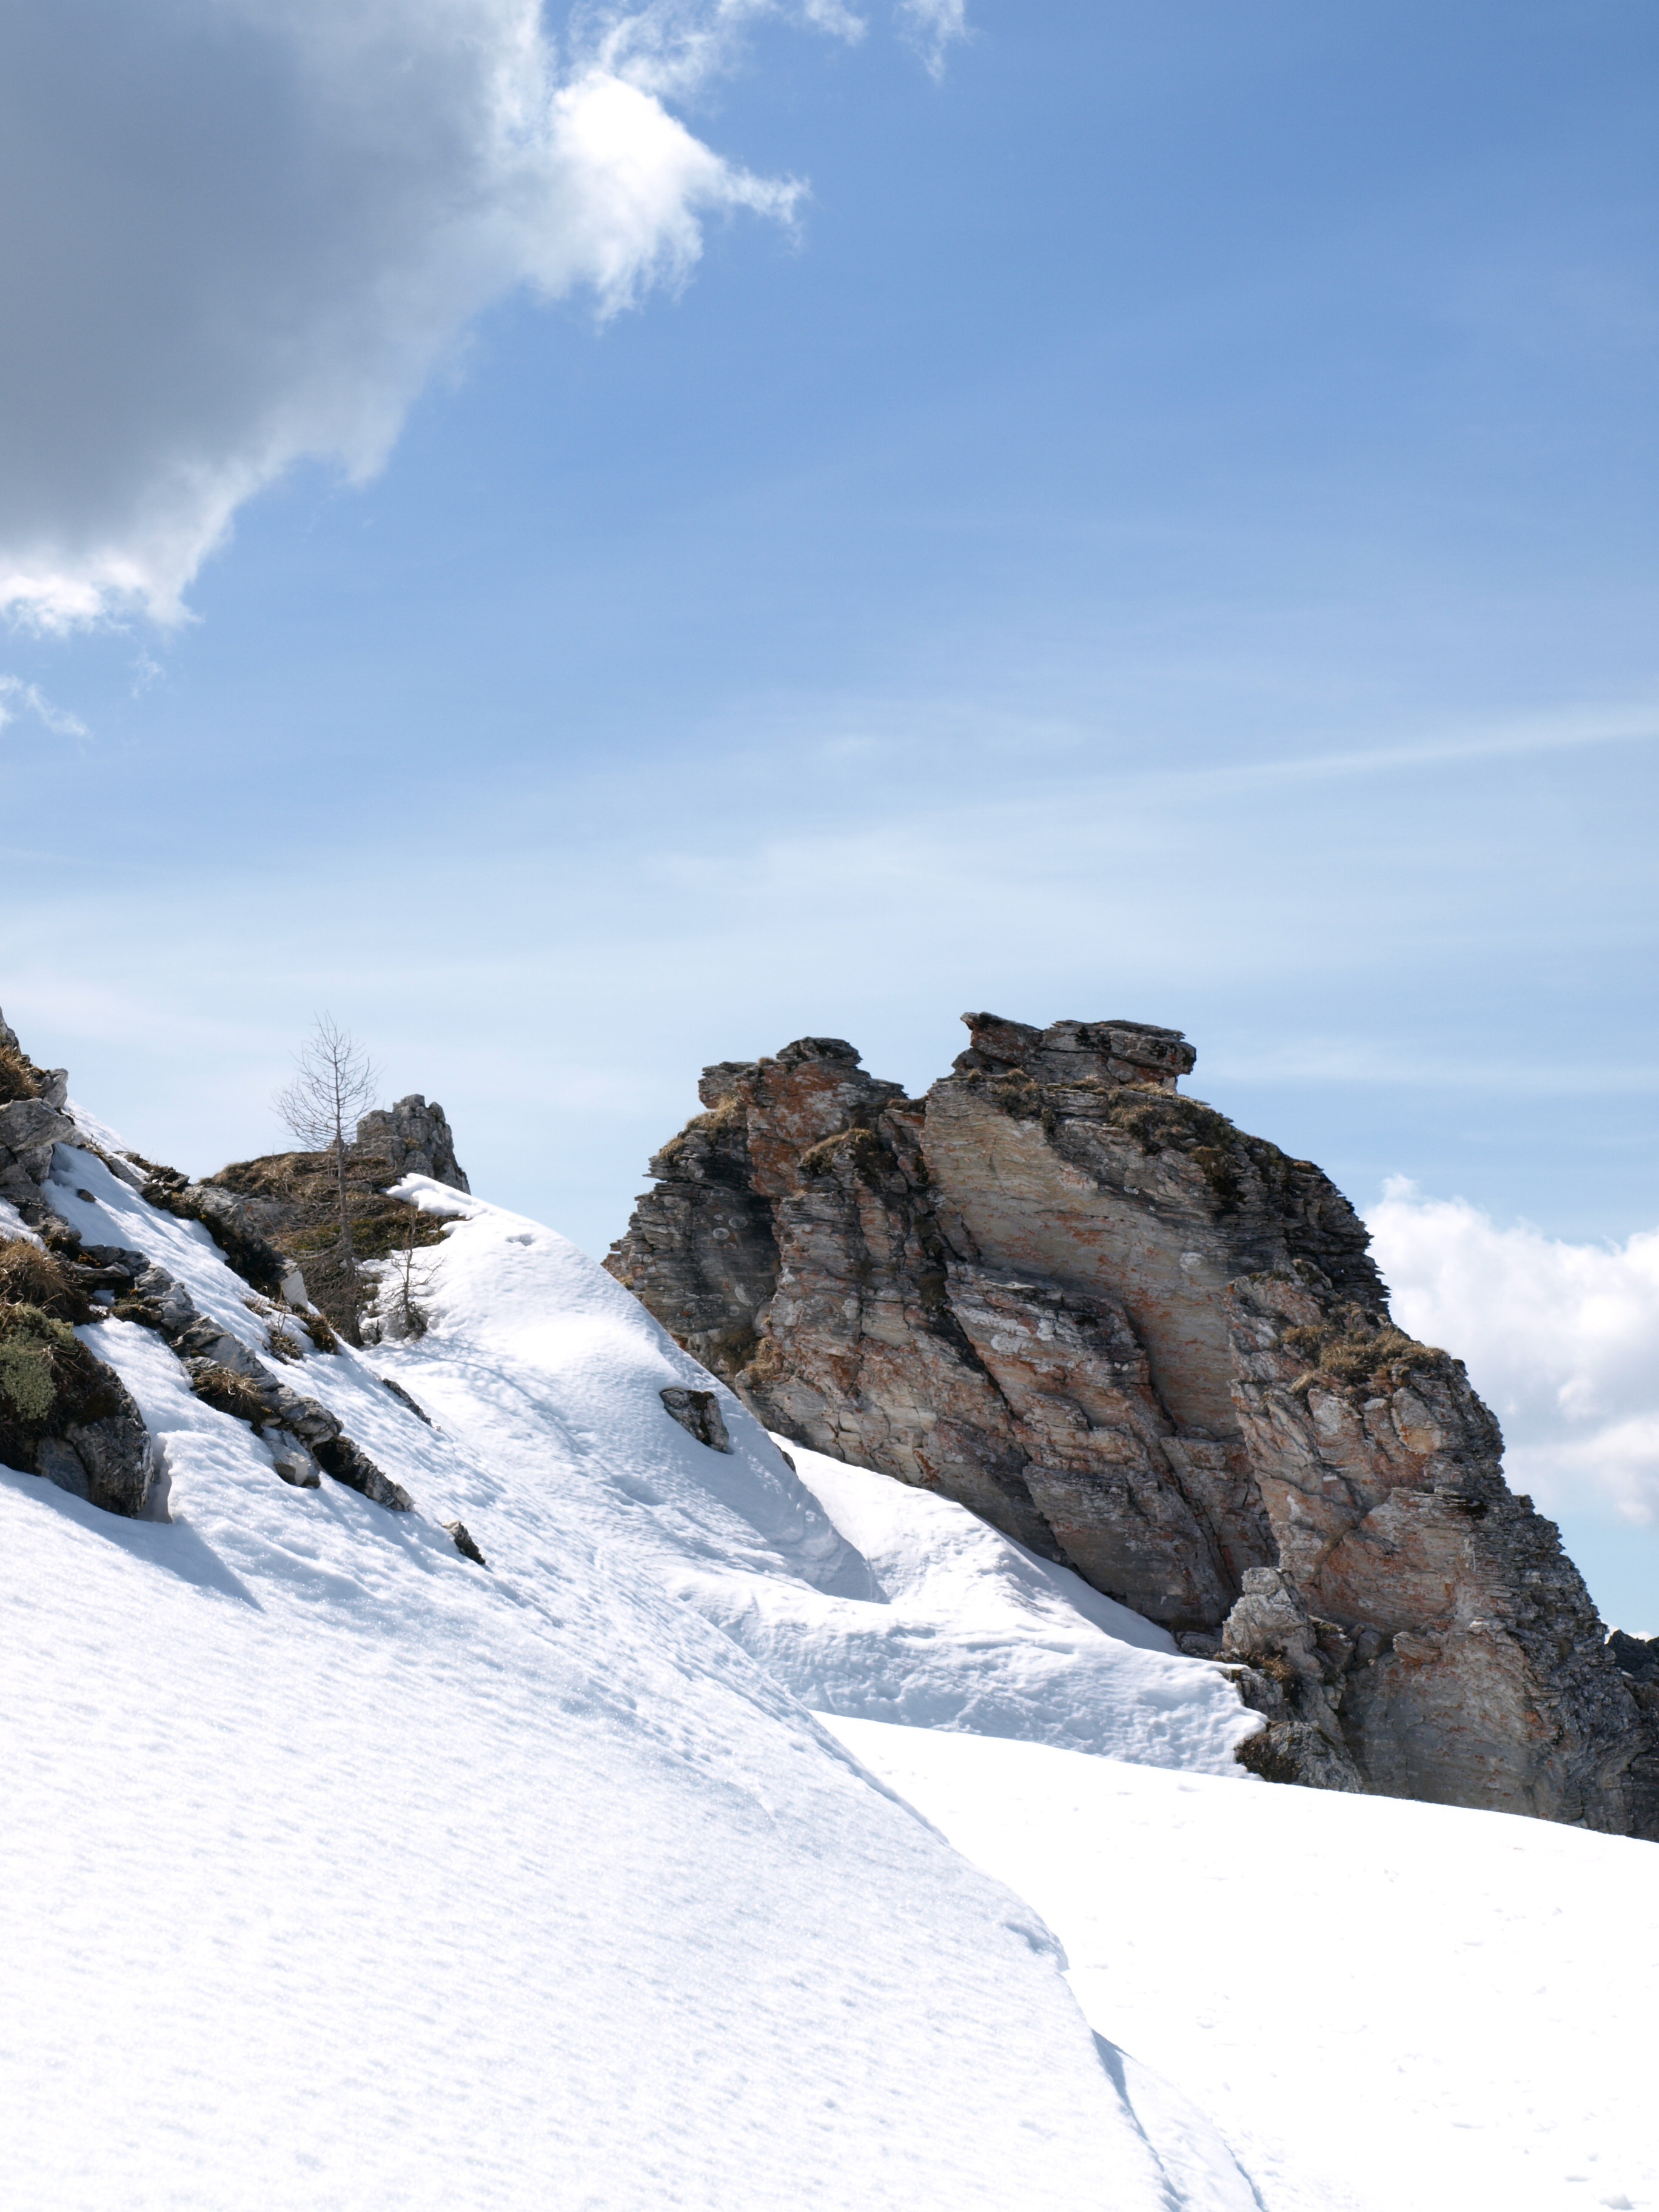
mountain, snow, cold, winter, adventure, mountain range, snowy, alpine, terrain, ridge, summit, austria, mountaineering, mountains, alps, wintry, carinthia, landform, imperial castle, mountainous landforms, geological phenomenon